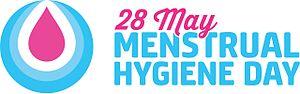
La journée mondiale de l'hygiène menstruelle est une journée internationale a lieu chaque année le 28 mai. Elle vise à briser les tabous et à sensibiliser à l'importance d'une bonne hygiène menstruelle chez les femmes et en particulier les adolescentes à travers le monde. Cette journée a été initiée par l'ONG allemande WASH United en 2014. Cette initiative en faveur de l'hygiène menstruelle a reçu le soutien de plus de 270 partenaires qui se sont engagés à faire des bonnes pratiques d'hygiène menstruelle une de leurs priorités dans le monde entier.